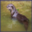
Label: otter